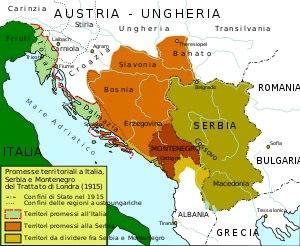
Le pacte de Londres, du 26 avril 1915, est un traité secret signé par le gouvernement italien avec les représentants de la Triple-Entente par lequel l’Italie s’oblige à entrer en guerre contre les Empires centraux lors de la Première Guerre mondiale en échange de substantielles compensations territoriales. Cet acte est décidé par le gouvernement, le roi et la hiérarchie militaire, sans la consultation du Parlement.